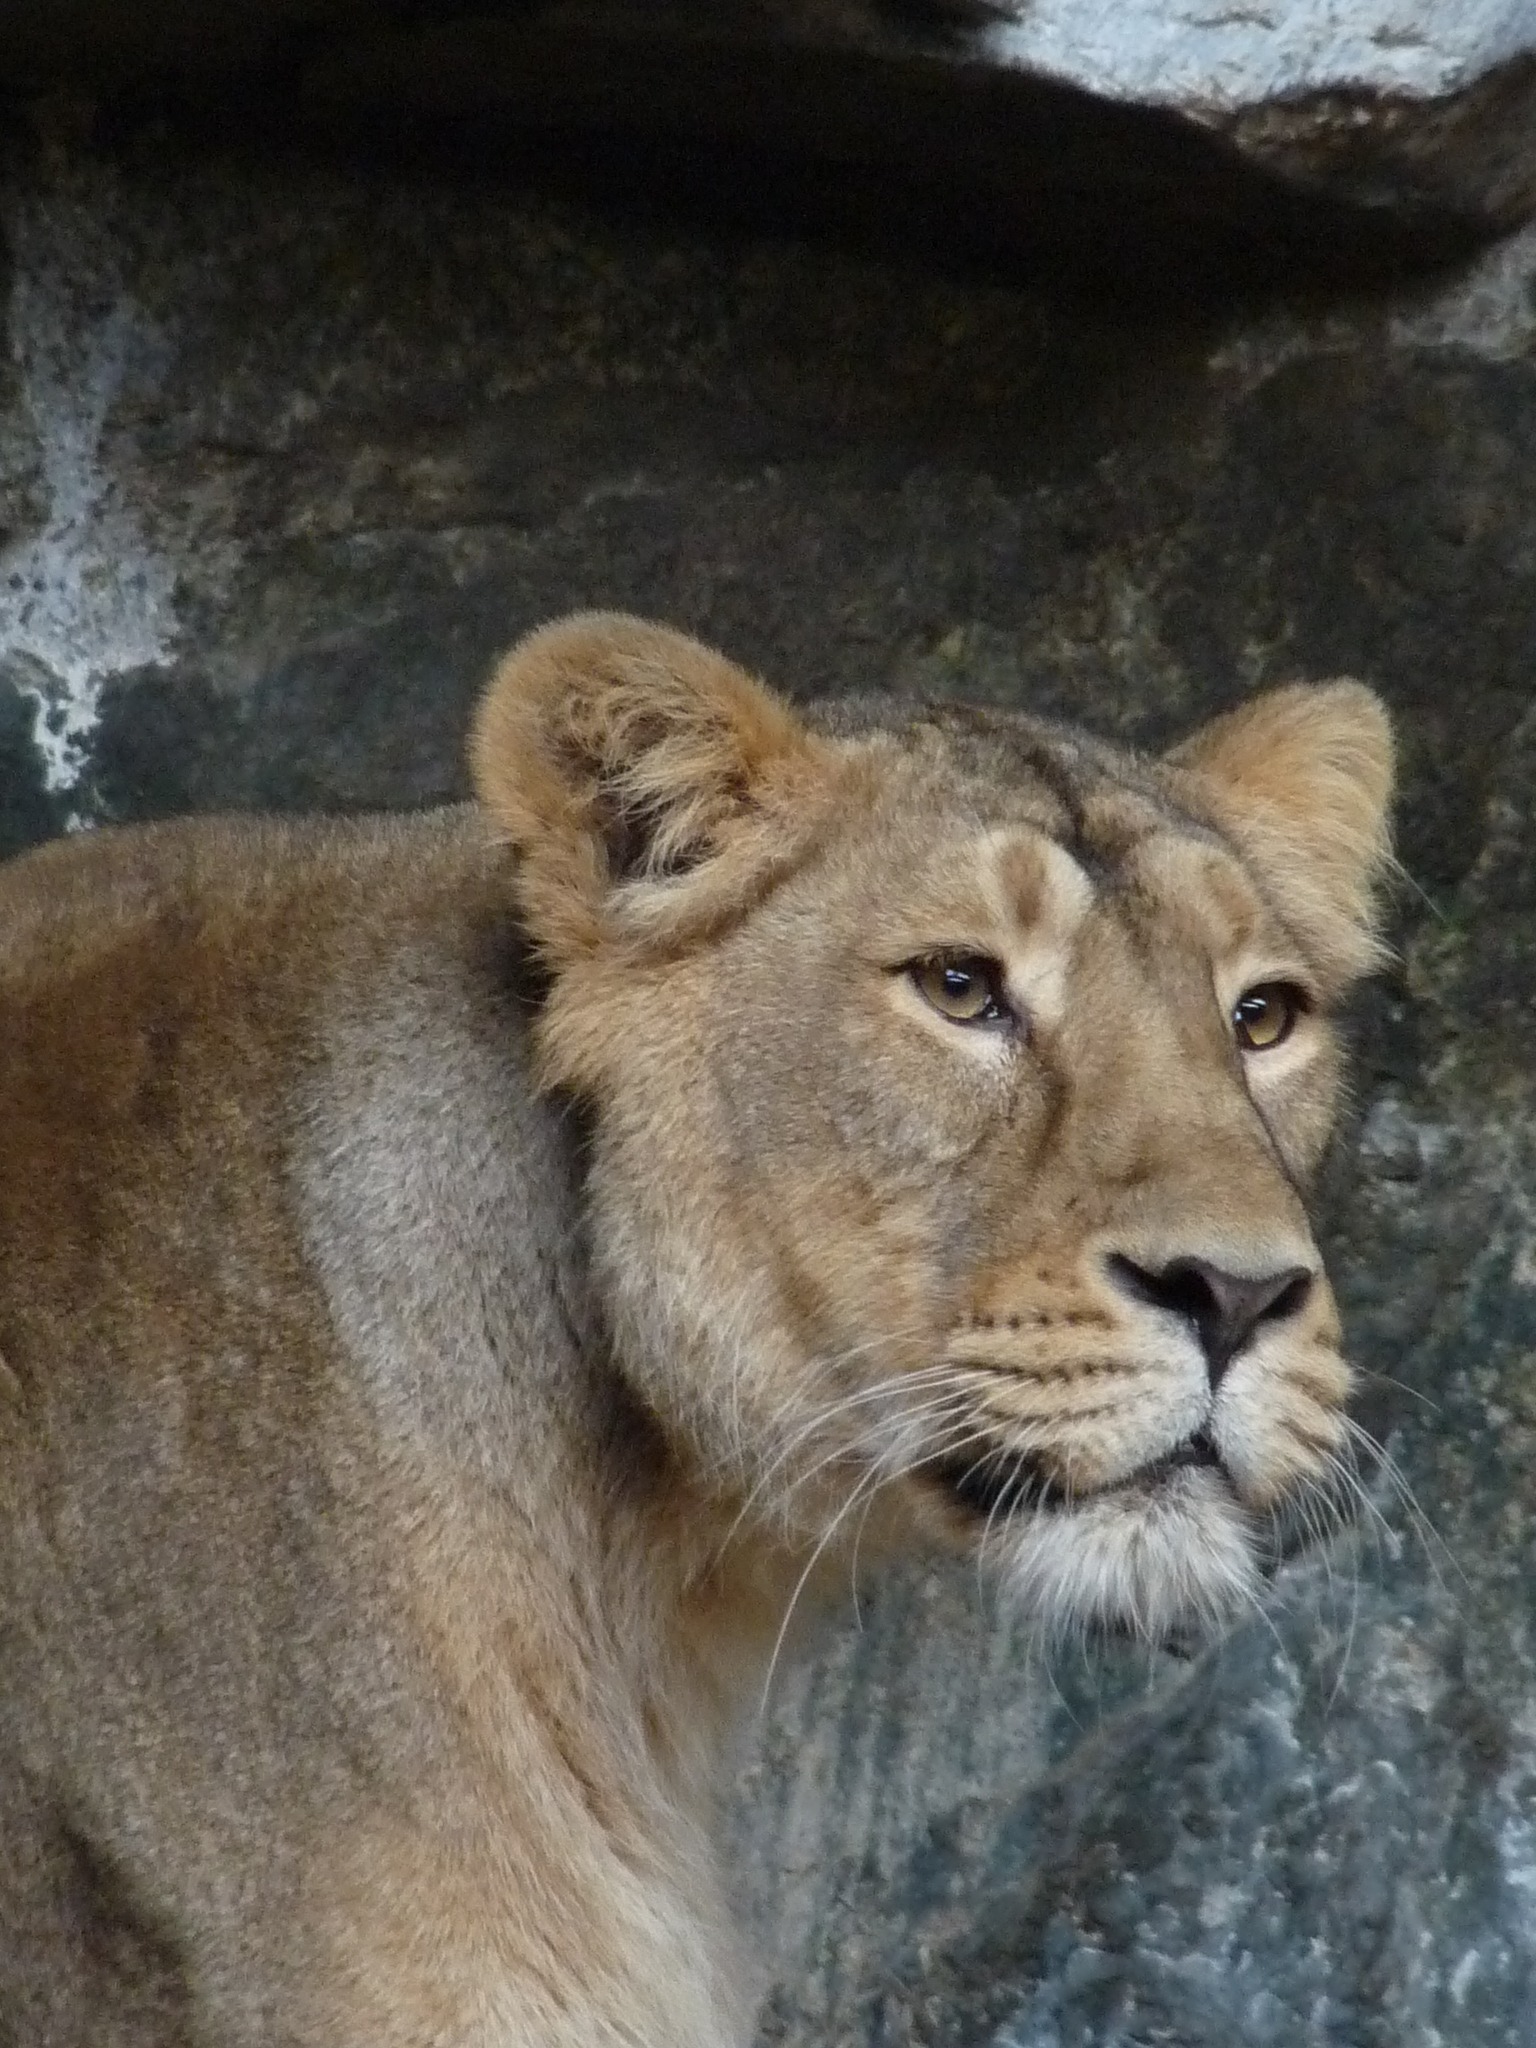
animal, wildlife, wild, zoo, cat, mammal, predator, fauna, lion, lioness, whiskers, vertebrate, safari, puma, big cats, cat like mammal, masai lion